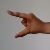
The image shows a hand gesture representing the letter 'Z' in Indian Sign Language.